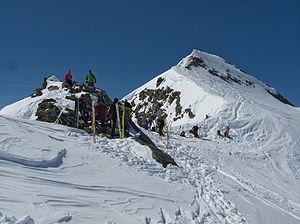
Rosablanche
La Rosablanche est un sommet des alpes valaisannes en Suisse. La montagne culmine à 3 335 mètres d'altitude et constitue l'une des étapes de la Patrouille des Glaciers. Il s'agit également d'une destination appréciée des randonneurs et des spécialistes de ski alpin.